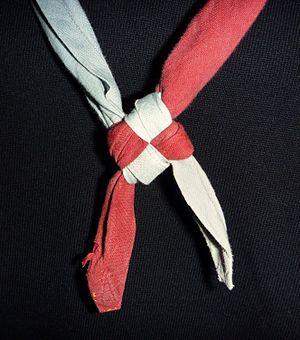
Nœud carré réalisé sur un foulard scout.
Un symbole peut être un objet, une image, un mot écrit, un son voire un être vivant, ou une marque particulière qui représente quelque chose d'autre par association, ressemblance ou convention. Par exemple, il y a des symboles pour le code de la route.
Le scoutisme a cette particularité d’être unifié en Suisse, c'est-à-dire que l'appellation « scoutisme » est déposée et protégée par une fédération qui réunit tous les scouts de Suisse : le Mouvement scout de Suisse. Seules quelques associations en dehors du Mouvement scout de Suisse ont l’autorisation d’utiliser ce terme. On compte environ 50 000 scouts en Suisse, soit 0,7 % de la population.
Le nœud carré est un nœud décoratif utilisé par les scouts pour nouer leurs foulards. Initialement symbole du scoutisme féminin mondial, son usage s'est répandu dans toutes les branches du scoutisme.